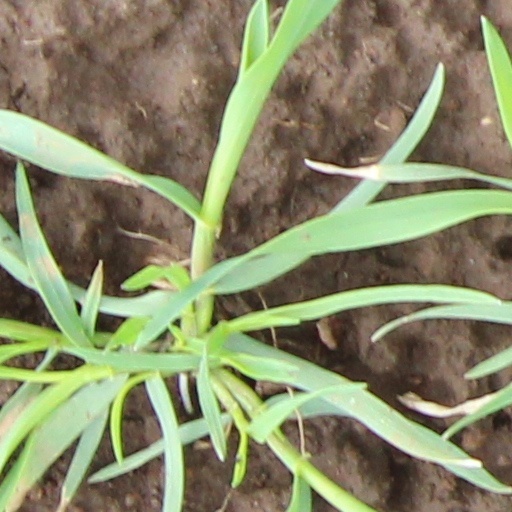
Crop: wheat